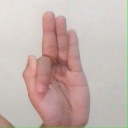
अक्षर: फ